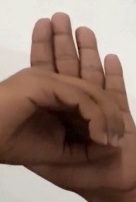
ASL sign: 0